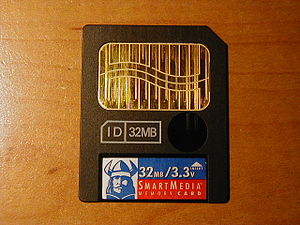
Hukommelseskort / Korttyper
SmartMedia
Hukommelseskort er et digitalt permanent lagermedie, som bliver anvendt i blandt andet nogle mobiltelefoner, digitalkameraer, mp3-afspillere og mange andre apparater.